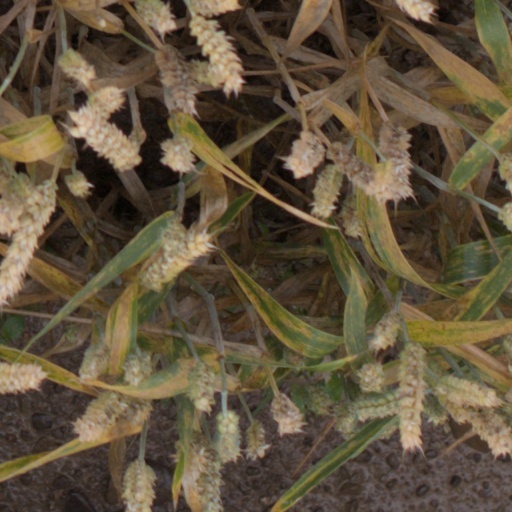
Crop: wheat